The Man from the Rio Grande (1943 film)

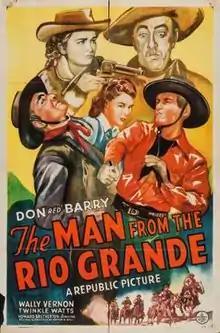
Theatrical release poster

The Man from the Rio Grande is a 1943 American Western film directed by Howard Bretherton and written by Norman S. Hall. The film stars Don "Red" Barry, Wally Vernon, Twinkle Watts, Harry Cording, Nancy Gay and Kirk Alyn. The film was released on October 18, 1943, by Republic Pictures.